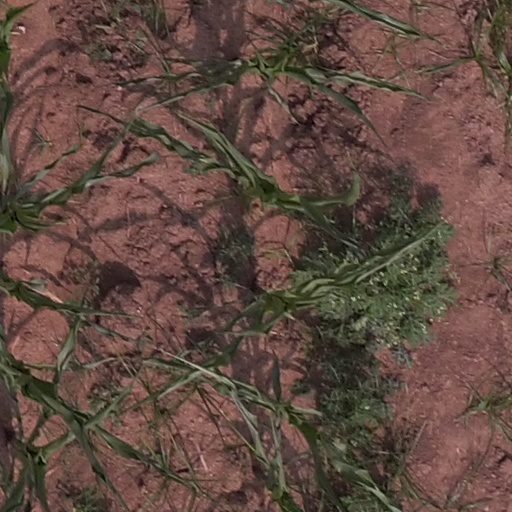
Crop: maize; corn